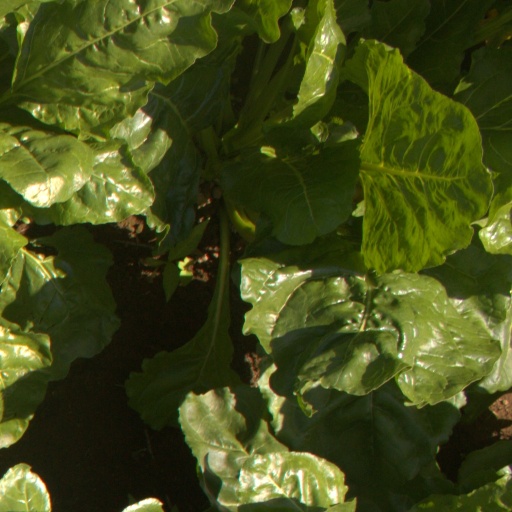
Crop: sugar beet